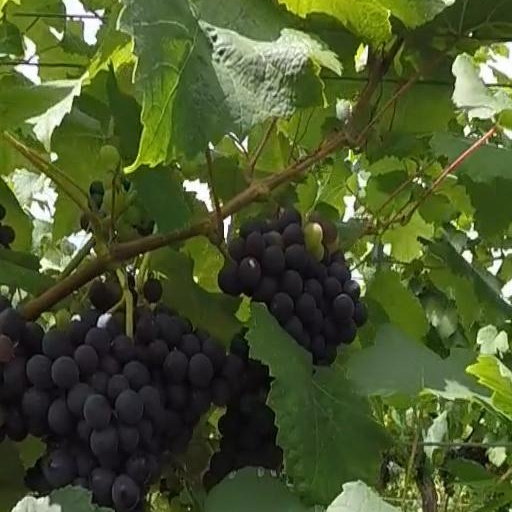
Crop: grape